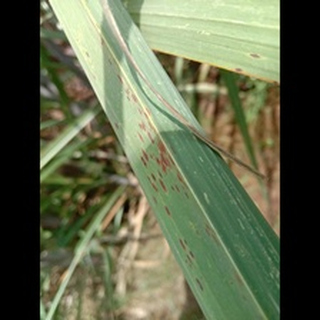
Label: sugarcane_rust